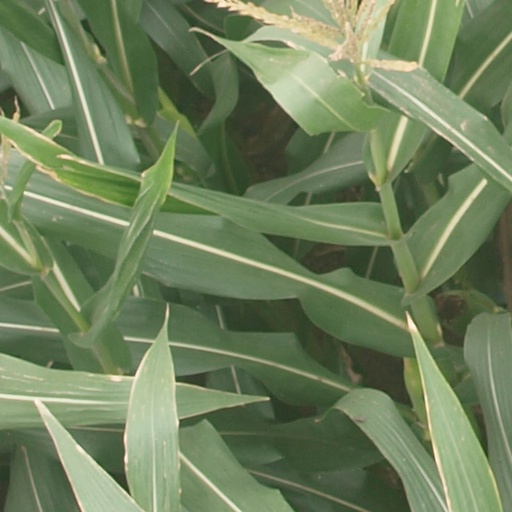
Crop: maize; corn